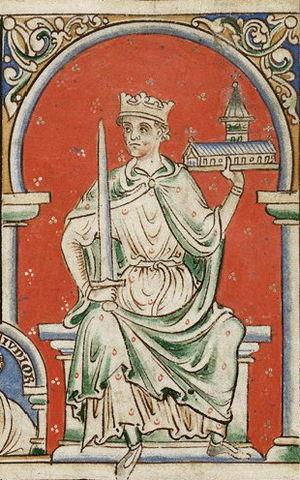
Richard Iᵉʳ dit Cœur de Lion fut roi d'Angleterre, duc de Normandie, duc d'Aquitaine, comte de Poitiers, comte du Maine et comte d'Anjou de 1189 à sa mort en 1199.
La liste des monarques d'Angleterre réunit les rois et reines qui ont régné sur le royaume d'Angleterre de sa création au début du Xᵉ siècle jusqu'à sa disparition en 1707.
Henri II fut comte d'Anjou et du Maine, duc de Normandie et d'Aquitaine et roi d'Angleterre.